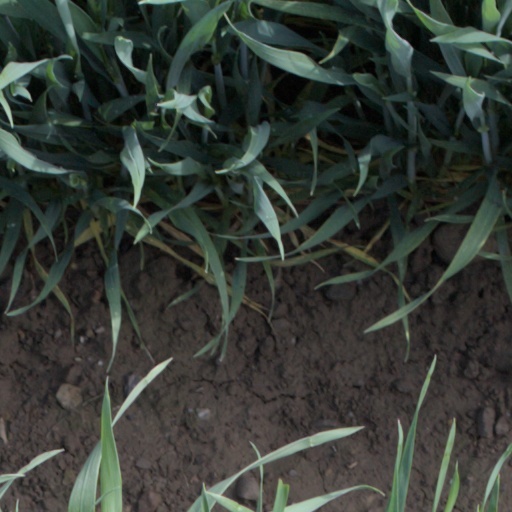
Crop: wheat